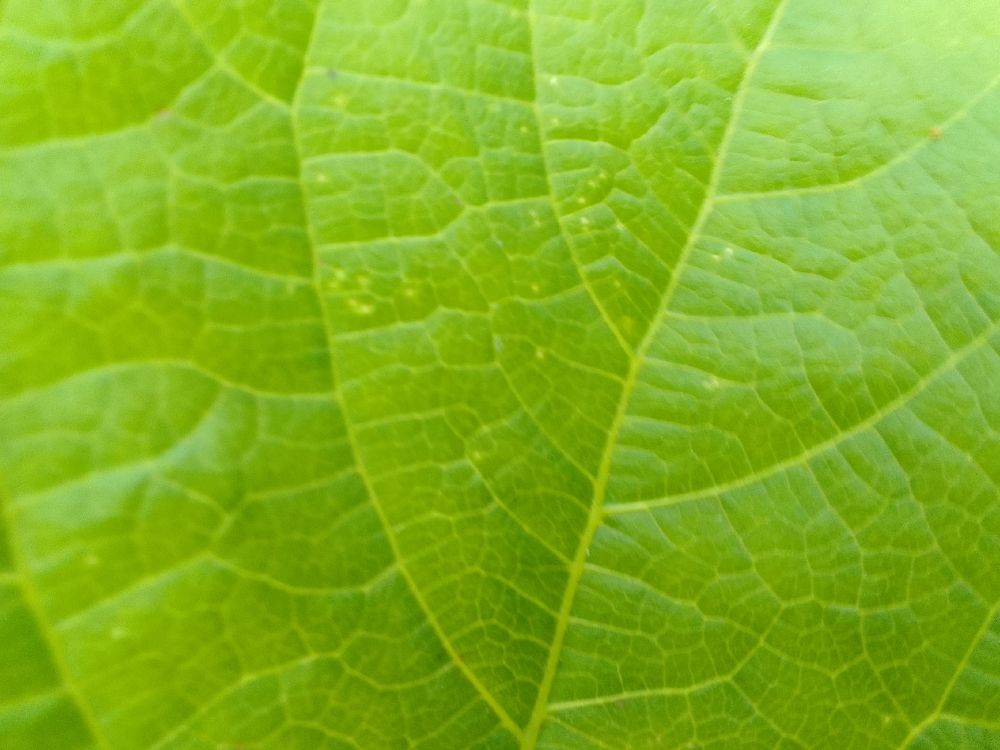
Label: healthy